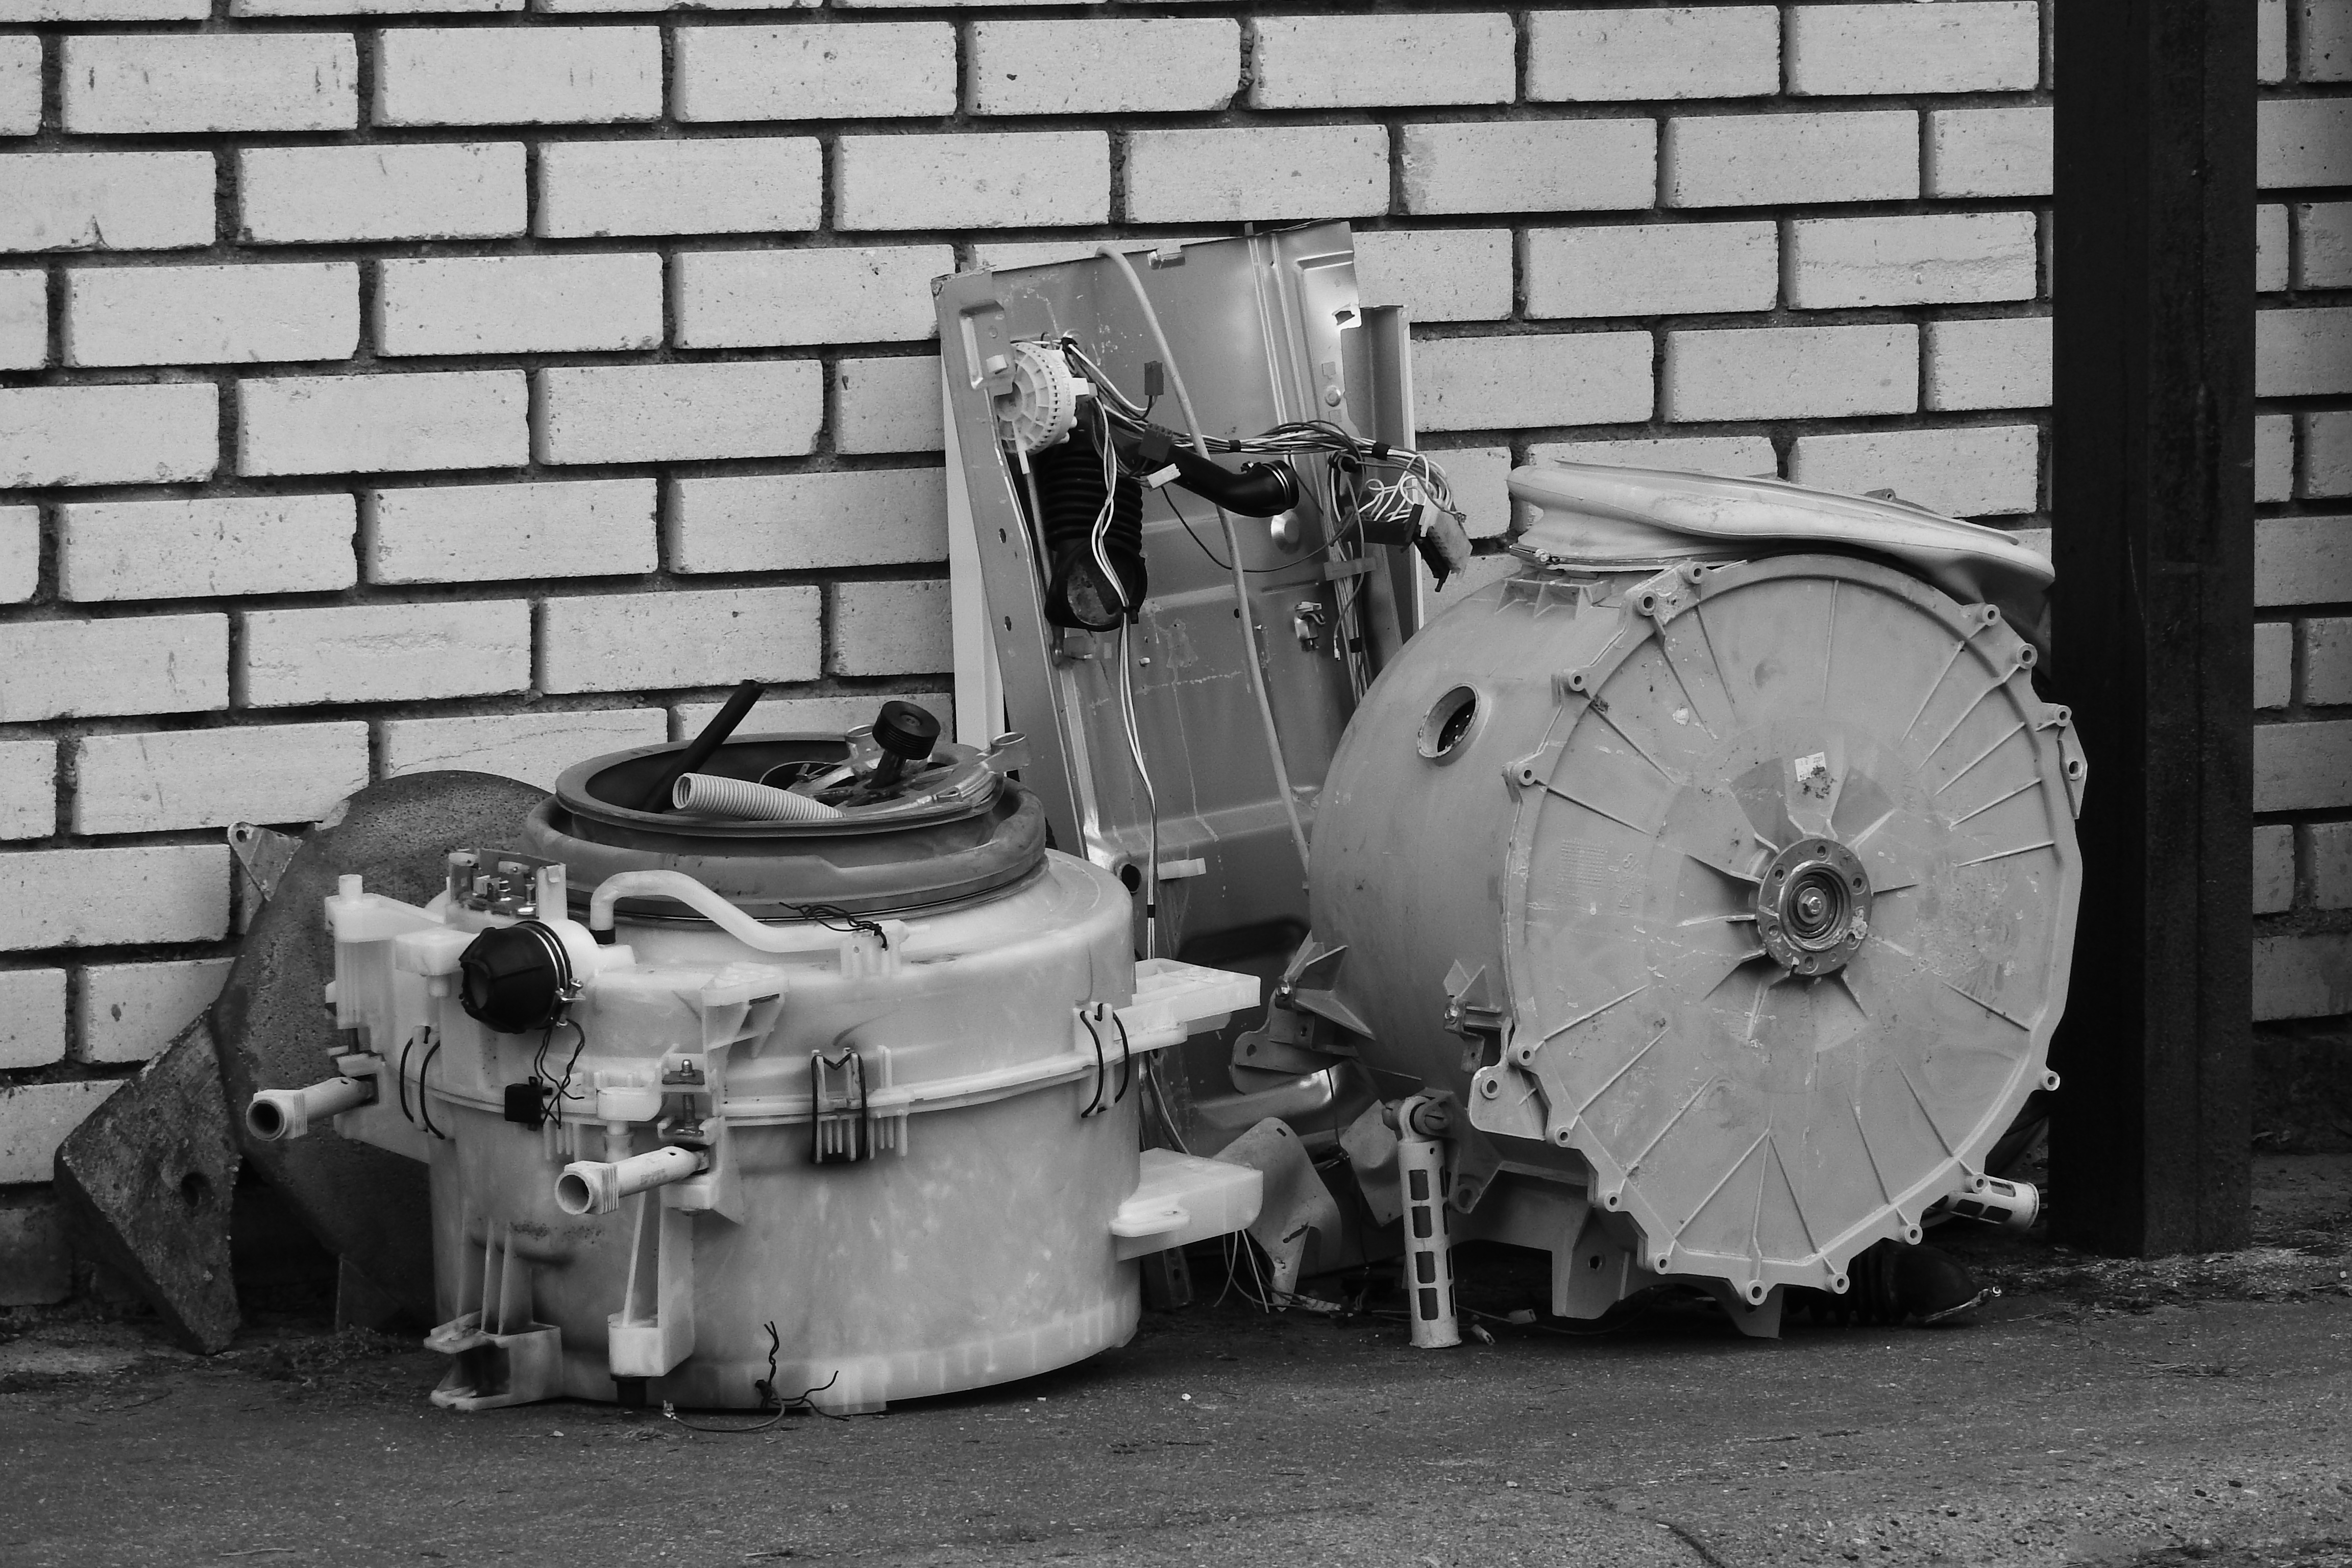
black and white, transport, vehicle, monochrome, drum, locomotive, engine, steam engine, component, washing machine, monochrome photography, aircraft engine, automotive engine part